Richmond Park

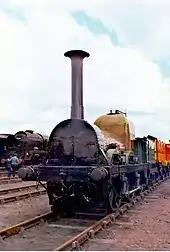
"Lion" (seen here in May 1980) masqueraded as "Thunderbolt" for the film "The Titfield Thunderbolt".

Faisal I of Iraq and Lebanese politician Salim Ali Salam were photographed visiting the park in 1925.